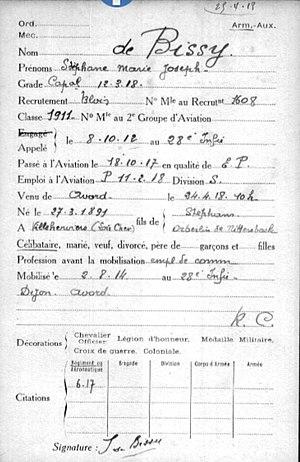
Stéphane de Bissy, pilote.
Stéphane de Bissy est un officier et pilote française pionnier de l'aviation militaire. Né le 7 mars 1891 à Villeherviers dans le Loir-et-Cher et décédé le 2 octobre 1976 à Rekem dans le Limbourg.